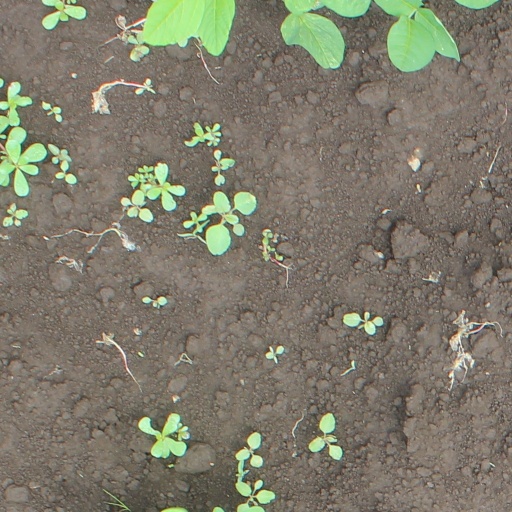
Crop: soybean